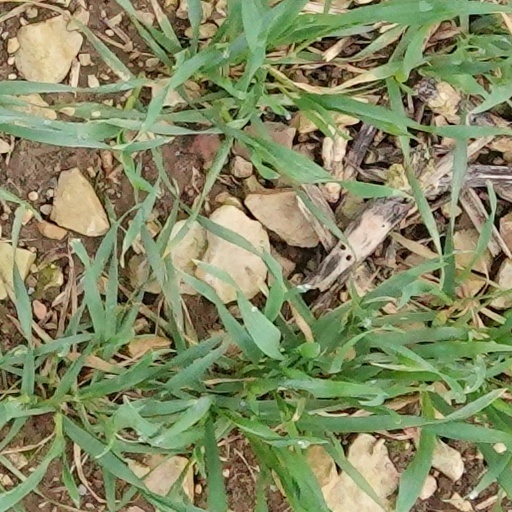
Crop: wheat